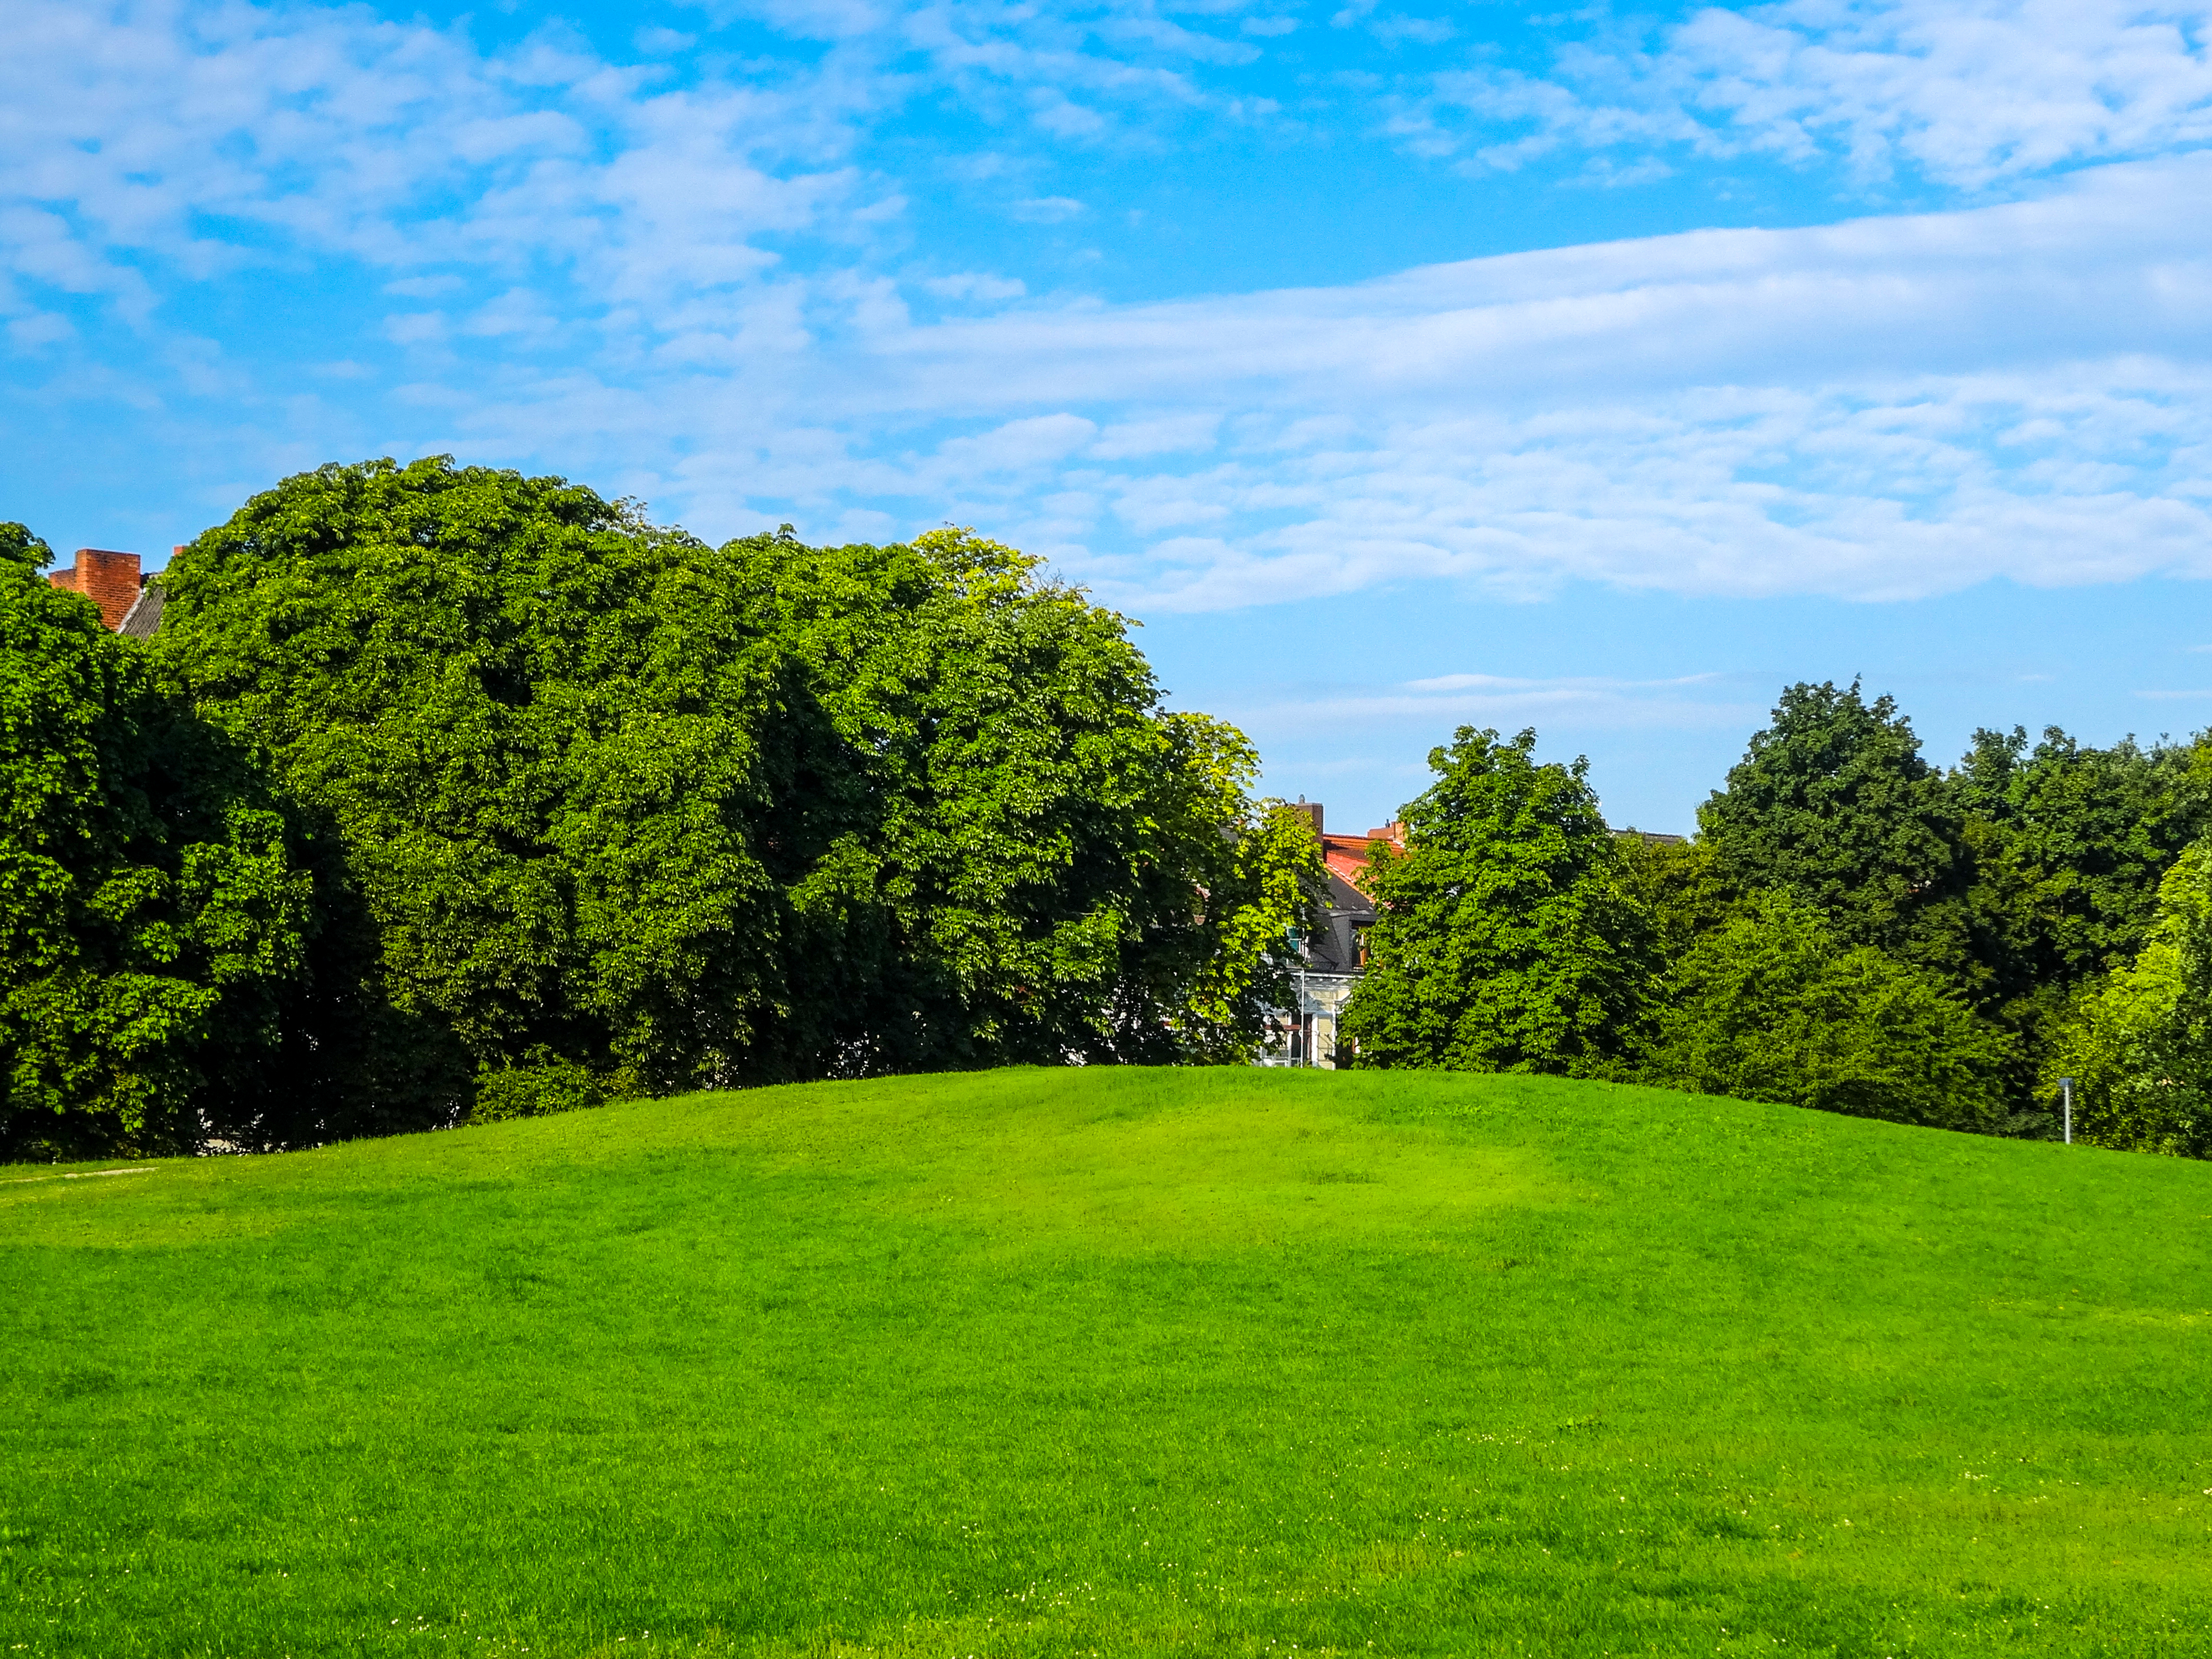
bremen, park, city, trees, sky, clouds, cityscape, grass, germany, cloud, plant, green, natural landscape, tree, highland, People in nature, land lot, plain, grassland, cumulus, landscape, shrub, horizon, grass family, meadow, hill, prairie, leisure, lawn, forest, hill station, field, plantation, pasture, landscaping, sport venue, garden, farm, recreation, estate, mound